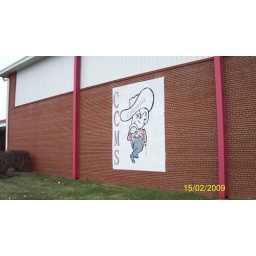
First time back drove ball teams in bus 8